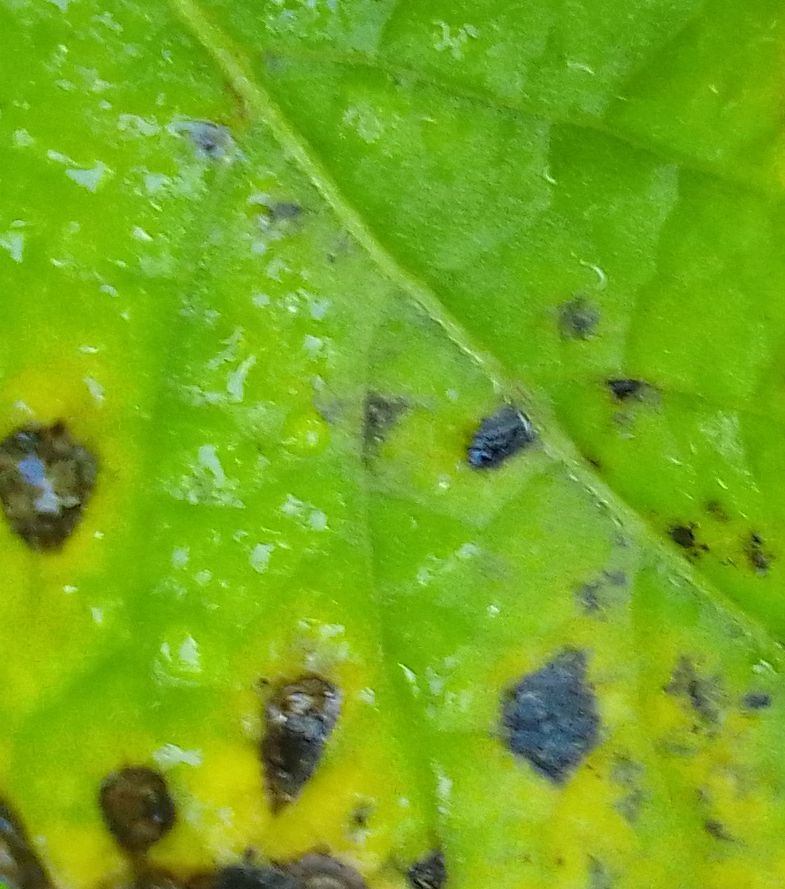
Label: Early blight